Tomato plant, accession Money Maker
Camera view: horizontal (90 deg, fisheye); turntable rotation: 300 degrees
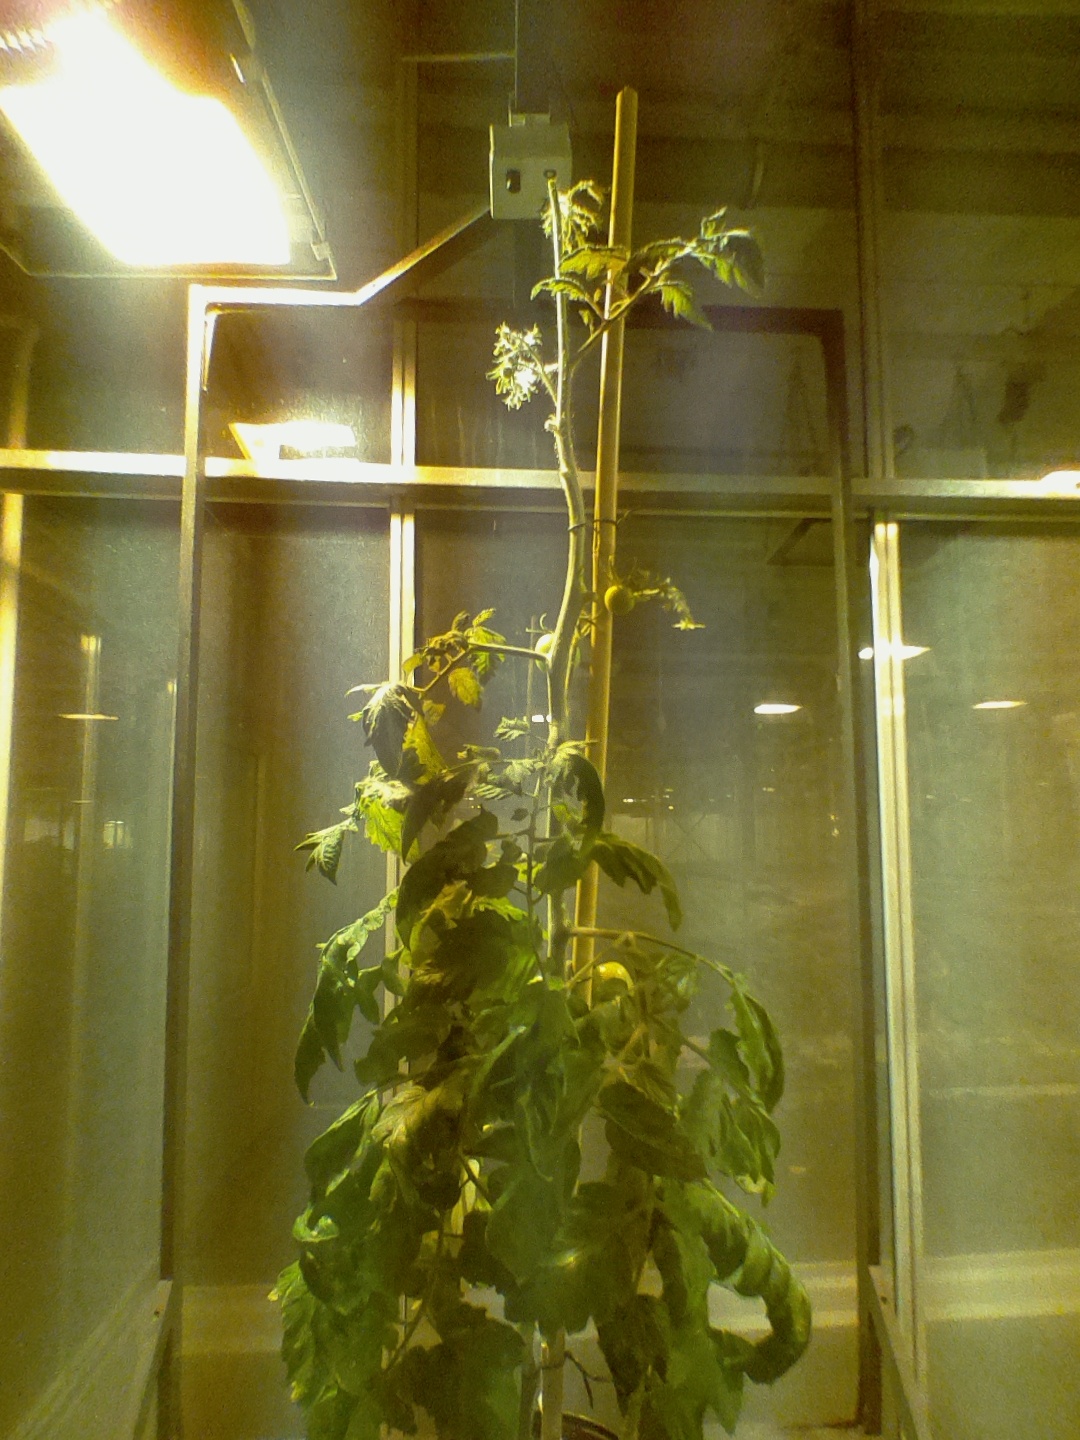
BBCH growth stage 76: 60%-70% of final fruit size